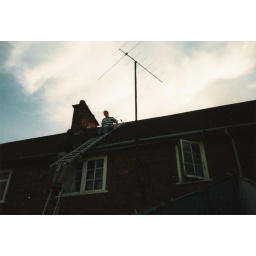
Repairing roof tiles on the house in Saxton Road